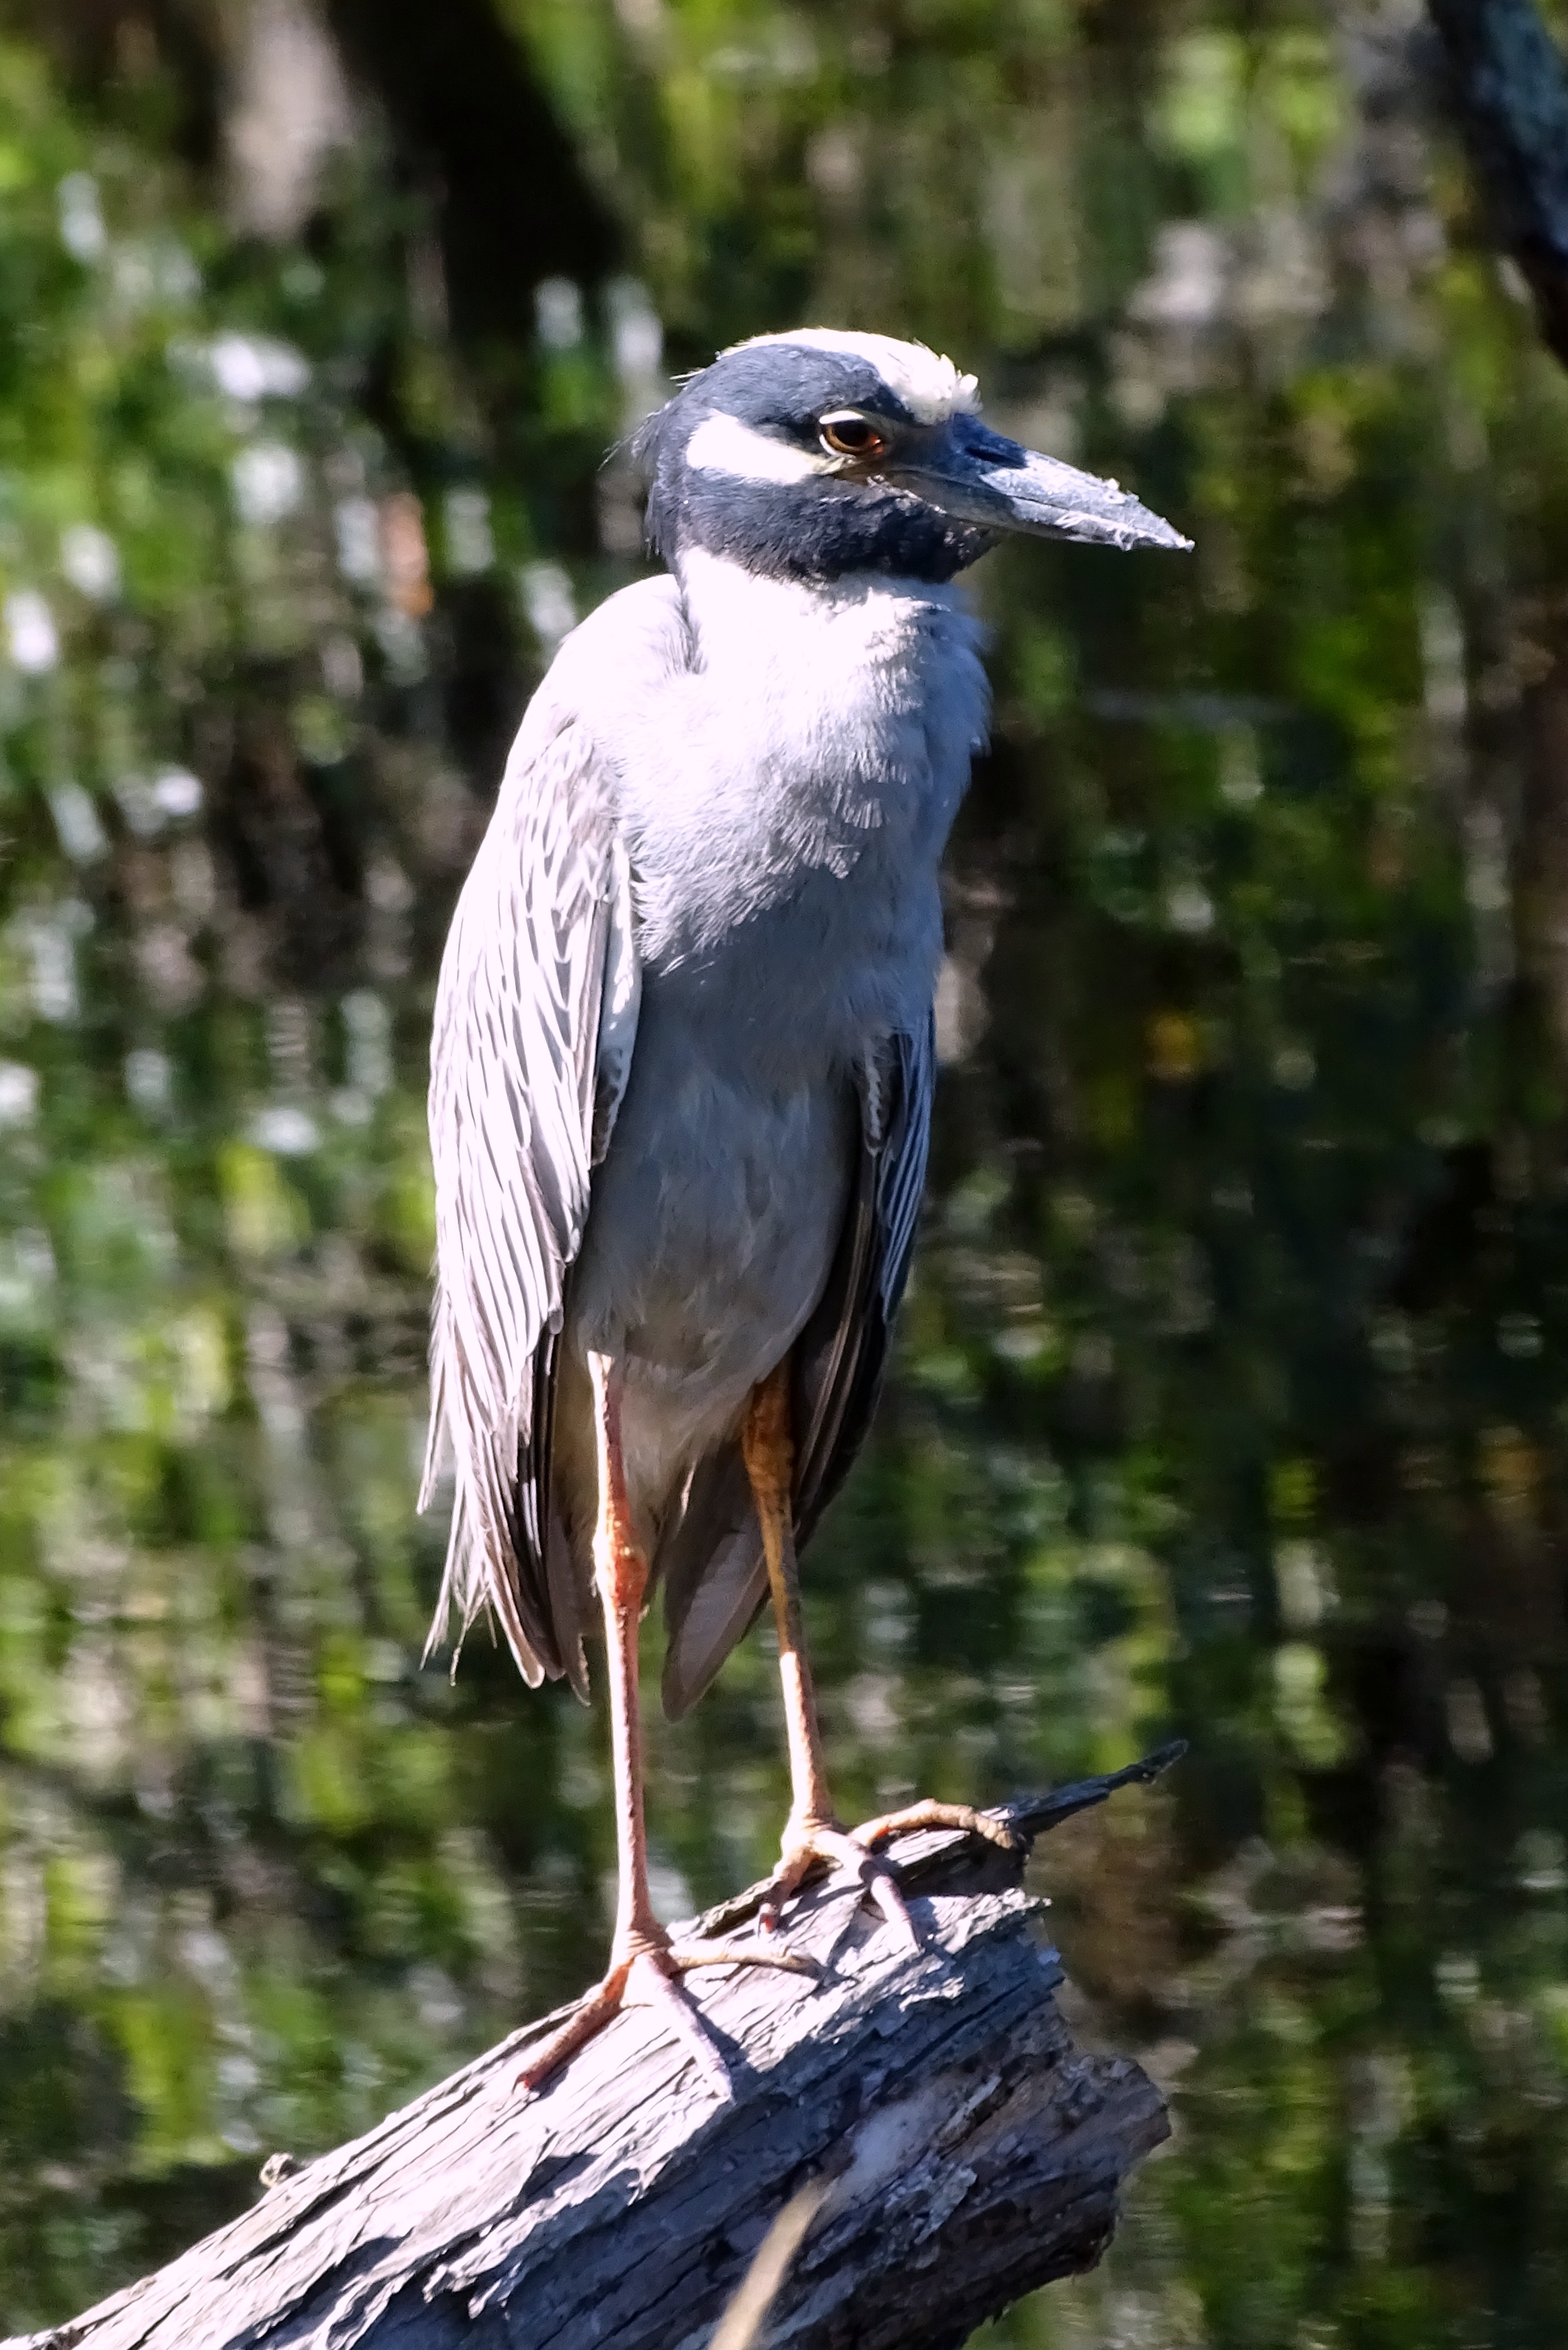
water, nature, bird, wing, wildlife, green, beak, fauna, plumage, grey, vertebrate, heron